Human Comedy (2017 film)

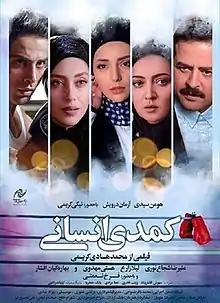

Human Comedy (in Persian: کمدی انسانی; transliterated: Comedi Ensani) is a 2017 Iranian drama film directed, written and produced by Mohammad Hadi Karimi and about A comedy of the life of someone who must live like the people around him despite his own preference.